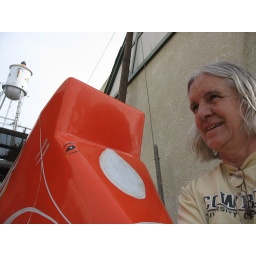
You can see the Kingsburg coffeepot water tower in back. Day 302.